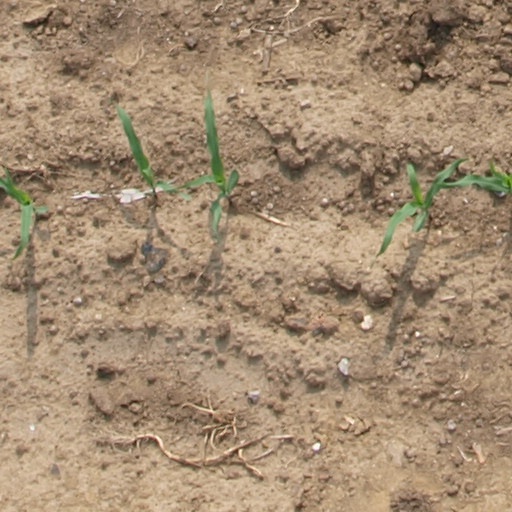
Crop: maize; corn